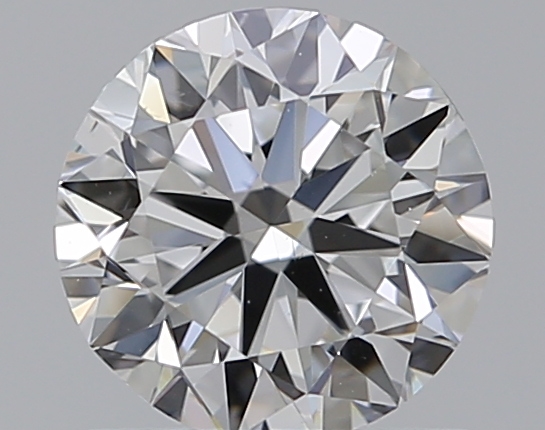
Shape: round
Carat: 0.8
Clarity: VS1
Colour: E
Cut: VG
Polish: EX
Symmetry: VG
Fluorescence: N
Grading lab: GIA
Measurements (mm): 5.82 x 5.86 x 3.63